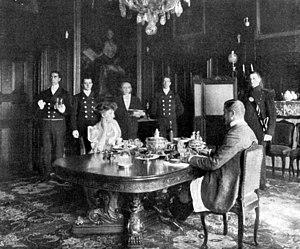
Engelbert-Marie d'Arenberg, 9ᵉ duc d'Arenberg, était un aristocrate, militaire et homme politique allemand des XIXᵉ et XXᵉ siècles. Il était un petit-fils du duc Prosper-Louis d'Arenberg, gouverneur du duché d'Arenberg-Meppen. Ses parents étaient Engelbert-Auguste d'Arenberg, 8ᵉ duc d'Arenberg, et Éléonore-Ursule d'Arenberg, cousine issue de germains de son mari.